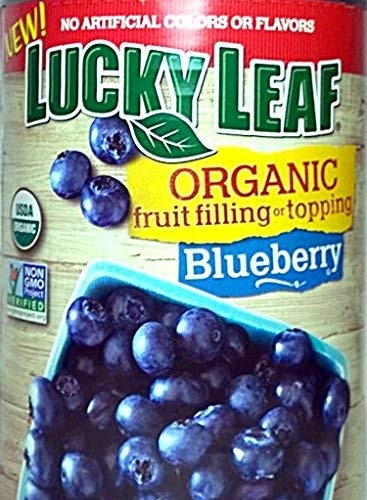
Item Name: Lucky Leaf Organic Blueberry Pie Fruit Filling or Topping 21oz 1 pack
Bullet Point 1: No Artificial Colors or Flavors
Bullet Point 2: Gluten Free
Bullet Point 3: No High Fructose Corn Syrup
Product Description: Ingredients: Organic Blueberries, Water, Organic Sugar, Organic Corn Starch, Organic Lemon Juice Concentrate and Organic Cinnamon.
Value: 21.0
Unit: Fl Oz

Price: 4.98